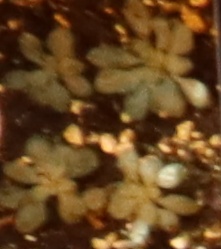
Label: Horseweed